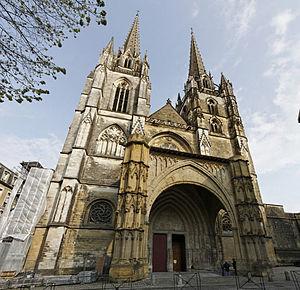
Cathédrale Notre-Dame de Bayonne (France)
La cathédrale Sainte-Marie ou Notre-Dame de Bayonne est une cathédrale catholique romaine située dans le département des Pyrénées-Atlantiques. Construite aux XIIIᵉ et XIVᵉ siècles, elle est caractéristique du style gothique. Elle est le siège épiscopal du diocèse de Bayonne.